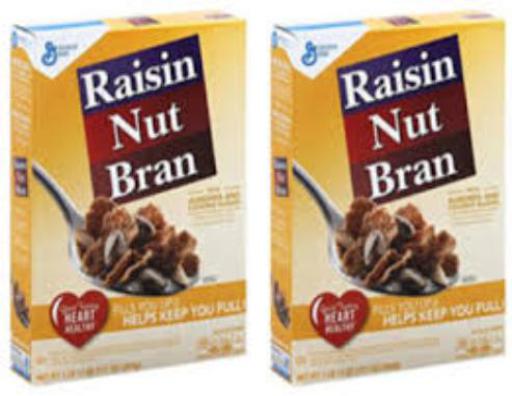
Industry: Food